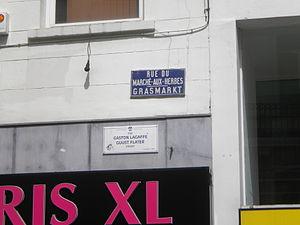
Plaque de la rue Gaston Lagaffe à Bruxelles.
La rue du Marché aux Herbes est une rue de Bruxelles, en Belgique, située à quelques dizaines de mètres de la Grand-Place.
Gaston Lagaffe est un personnage de fiction créé en 1957 par le dessinateur belge André Franquin.
Gaston est une série de bande dessinée franco-belge humoristique créée en février 1957 par André Franquin. La série met en scène un employé de bureau nommé Gaston Lagaffe, travaillant au Journal de Spirou, grand fainéant et commettant chaque semaine de nombreuses gaffes.